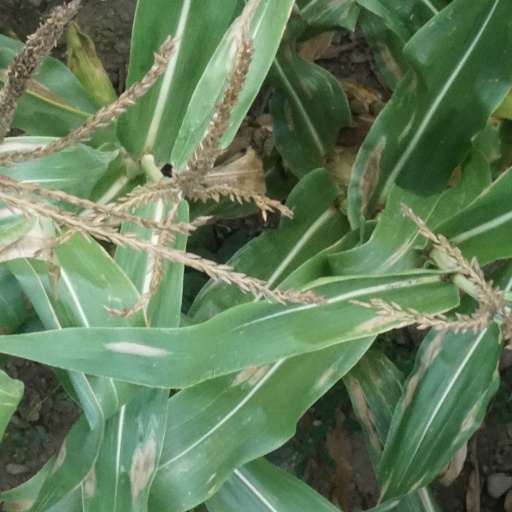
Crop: maize; corn